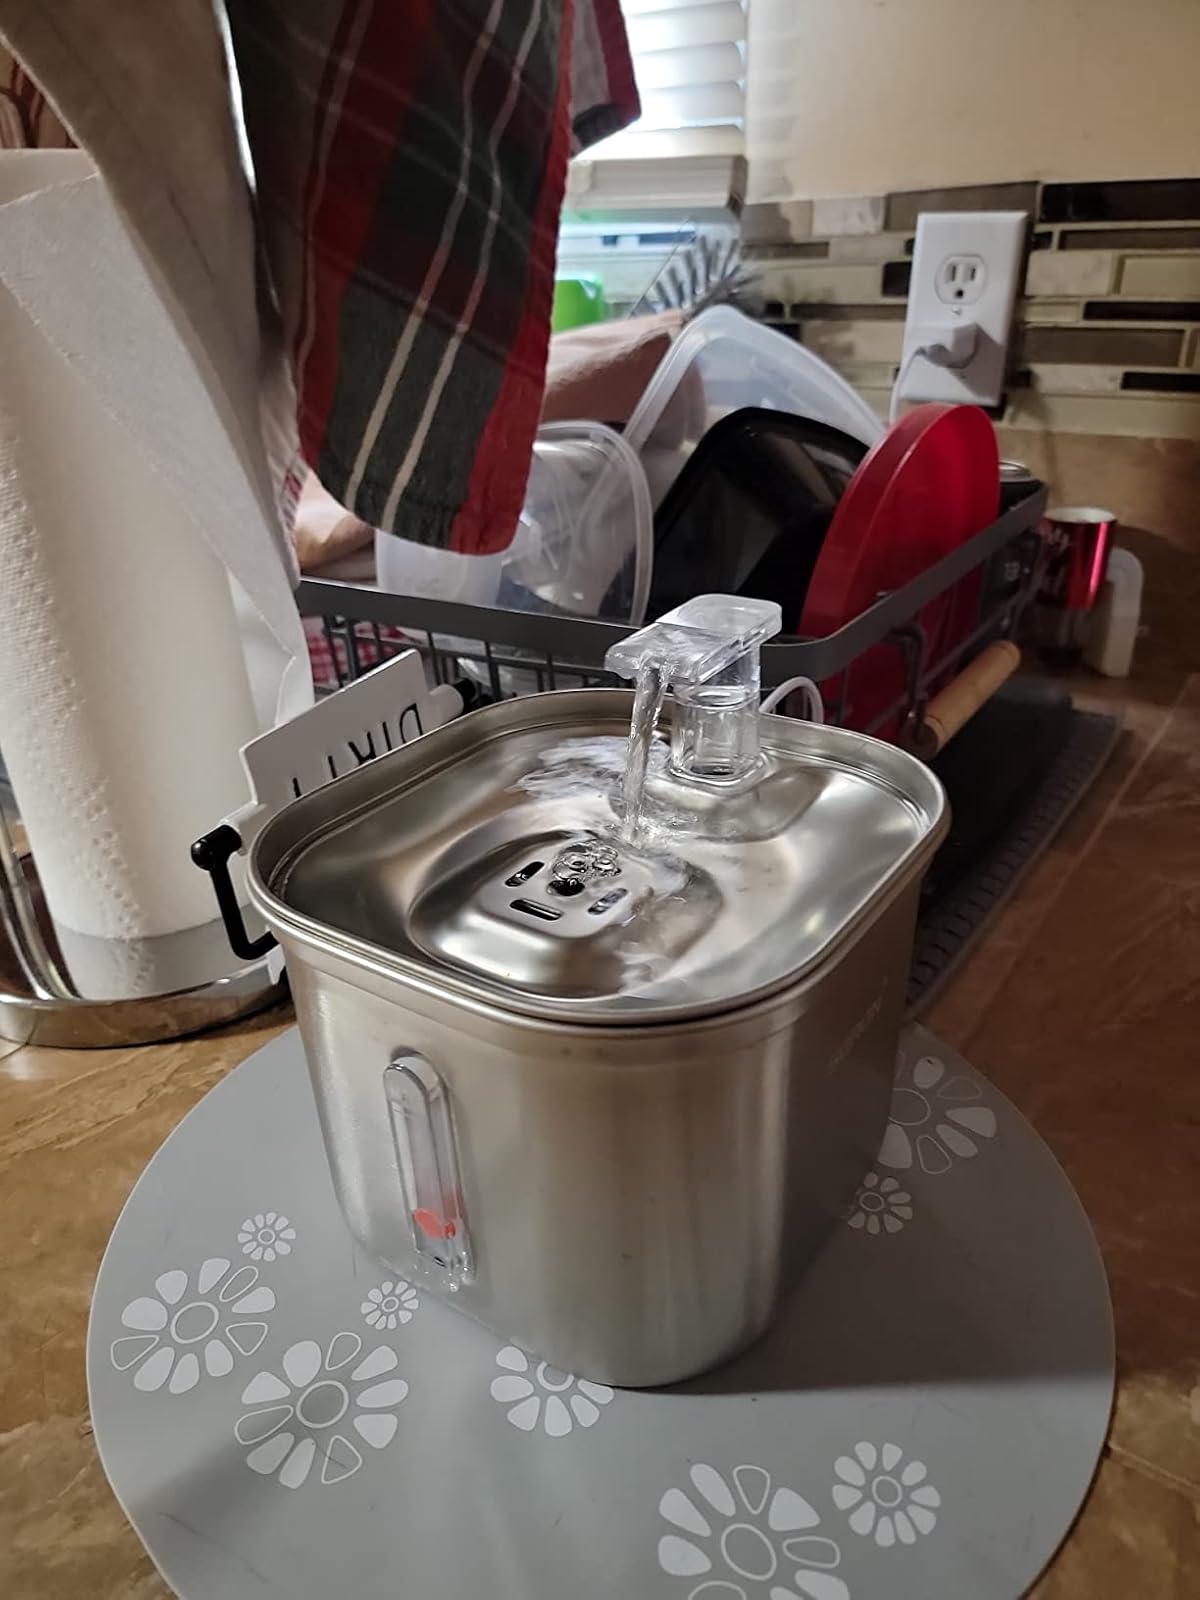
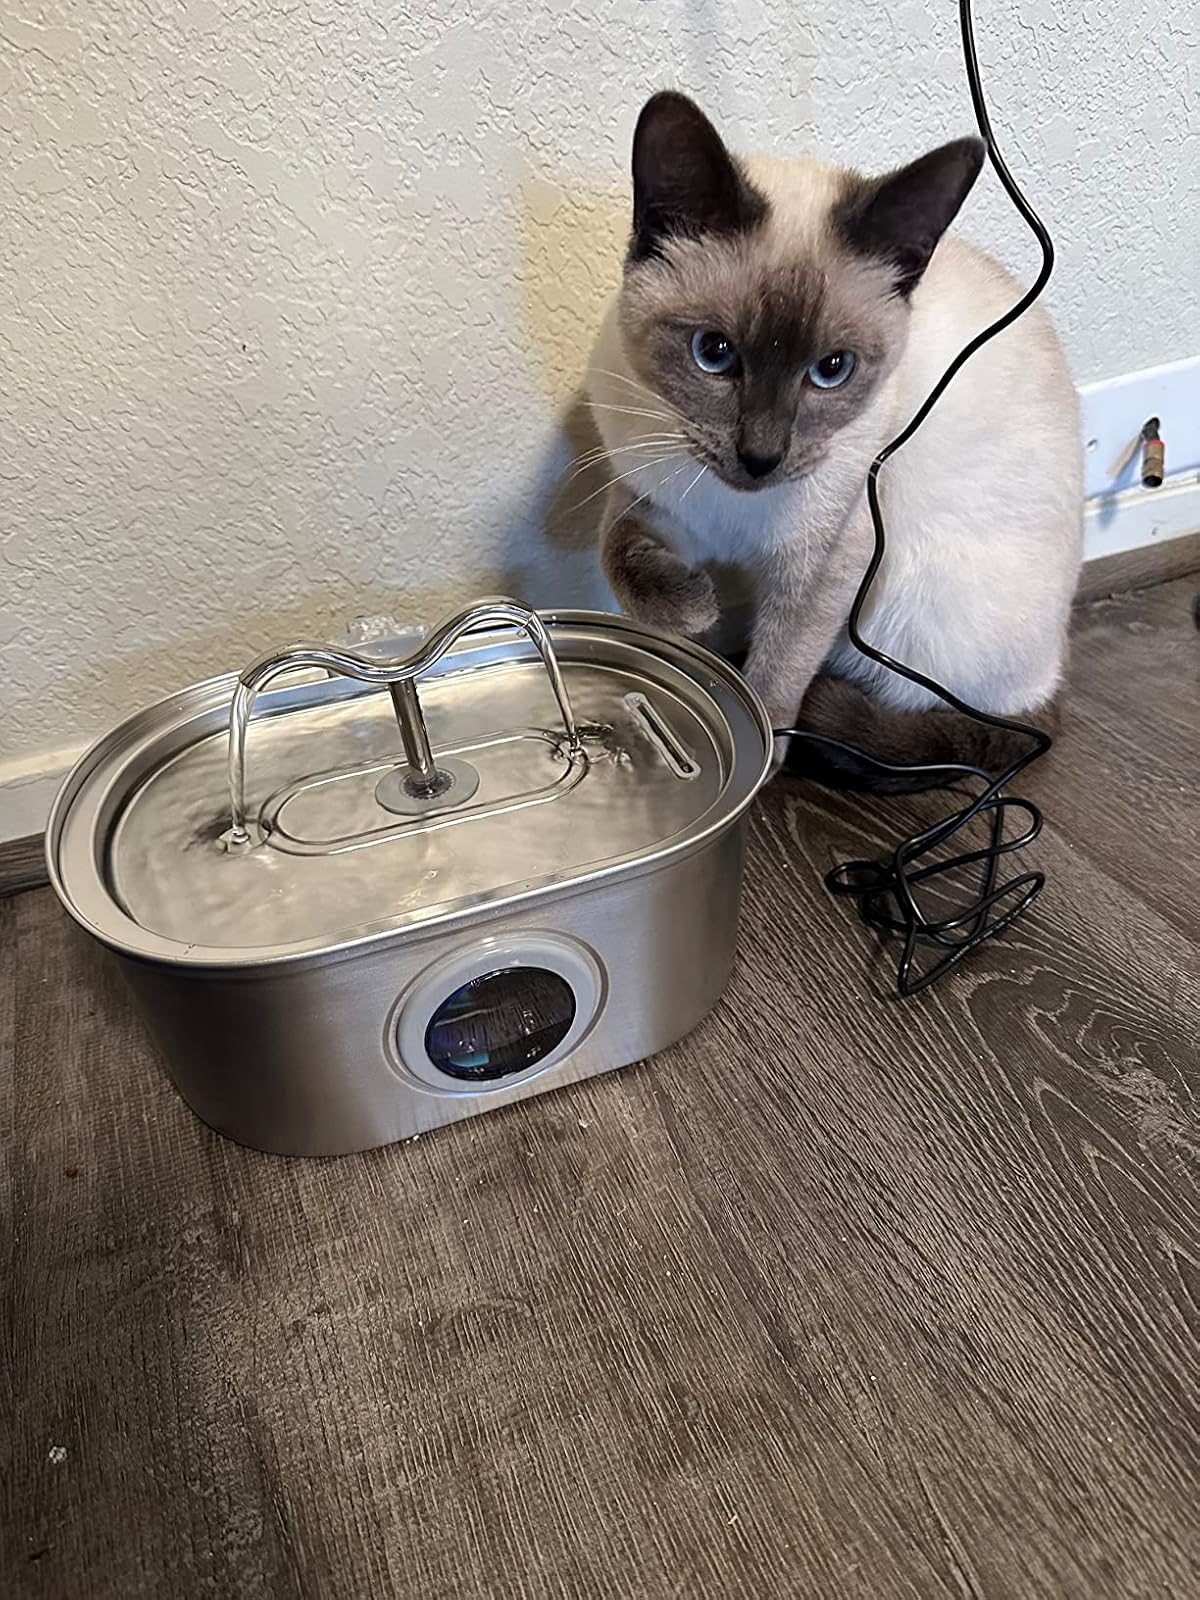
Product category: items_bowl
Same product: no